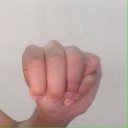
अक्षर: म